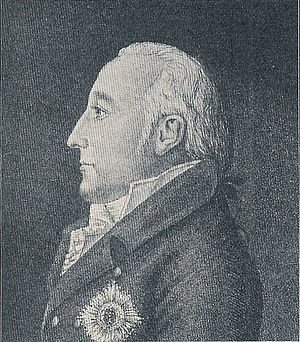
Niels Rosenkrantz (statsminister)
Niels Rosenkrantz. 1757-1824.
Niels Rosenkrantz var en dansk-norsk statsmand, diplomat og gehejmestatsminister.